Scott Trial

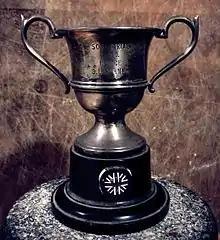
Scott Trial cup. 1930 Novice. S.L. Turner

The Scott Trial began in 1914 when Alfred Angas Scott, inventor and founder of the Scott Motorcycle Company challenged the workers at his factory to ride from the factory in Shipley through the Yorkshire Dales to Burnsall, a riverside village near Grassington. Of the 14 starters only 9 finished. The event was reintroduced after the First World War in 1919 and although Alfred Scott died in 1923 the event continued to be run by the Scott workers until 1926.